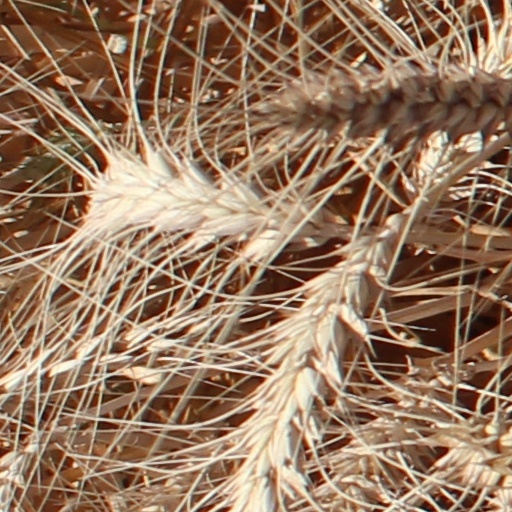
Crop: wheat